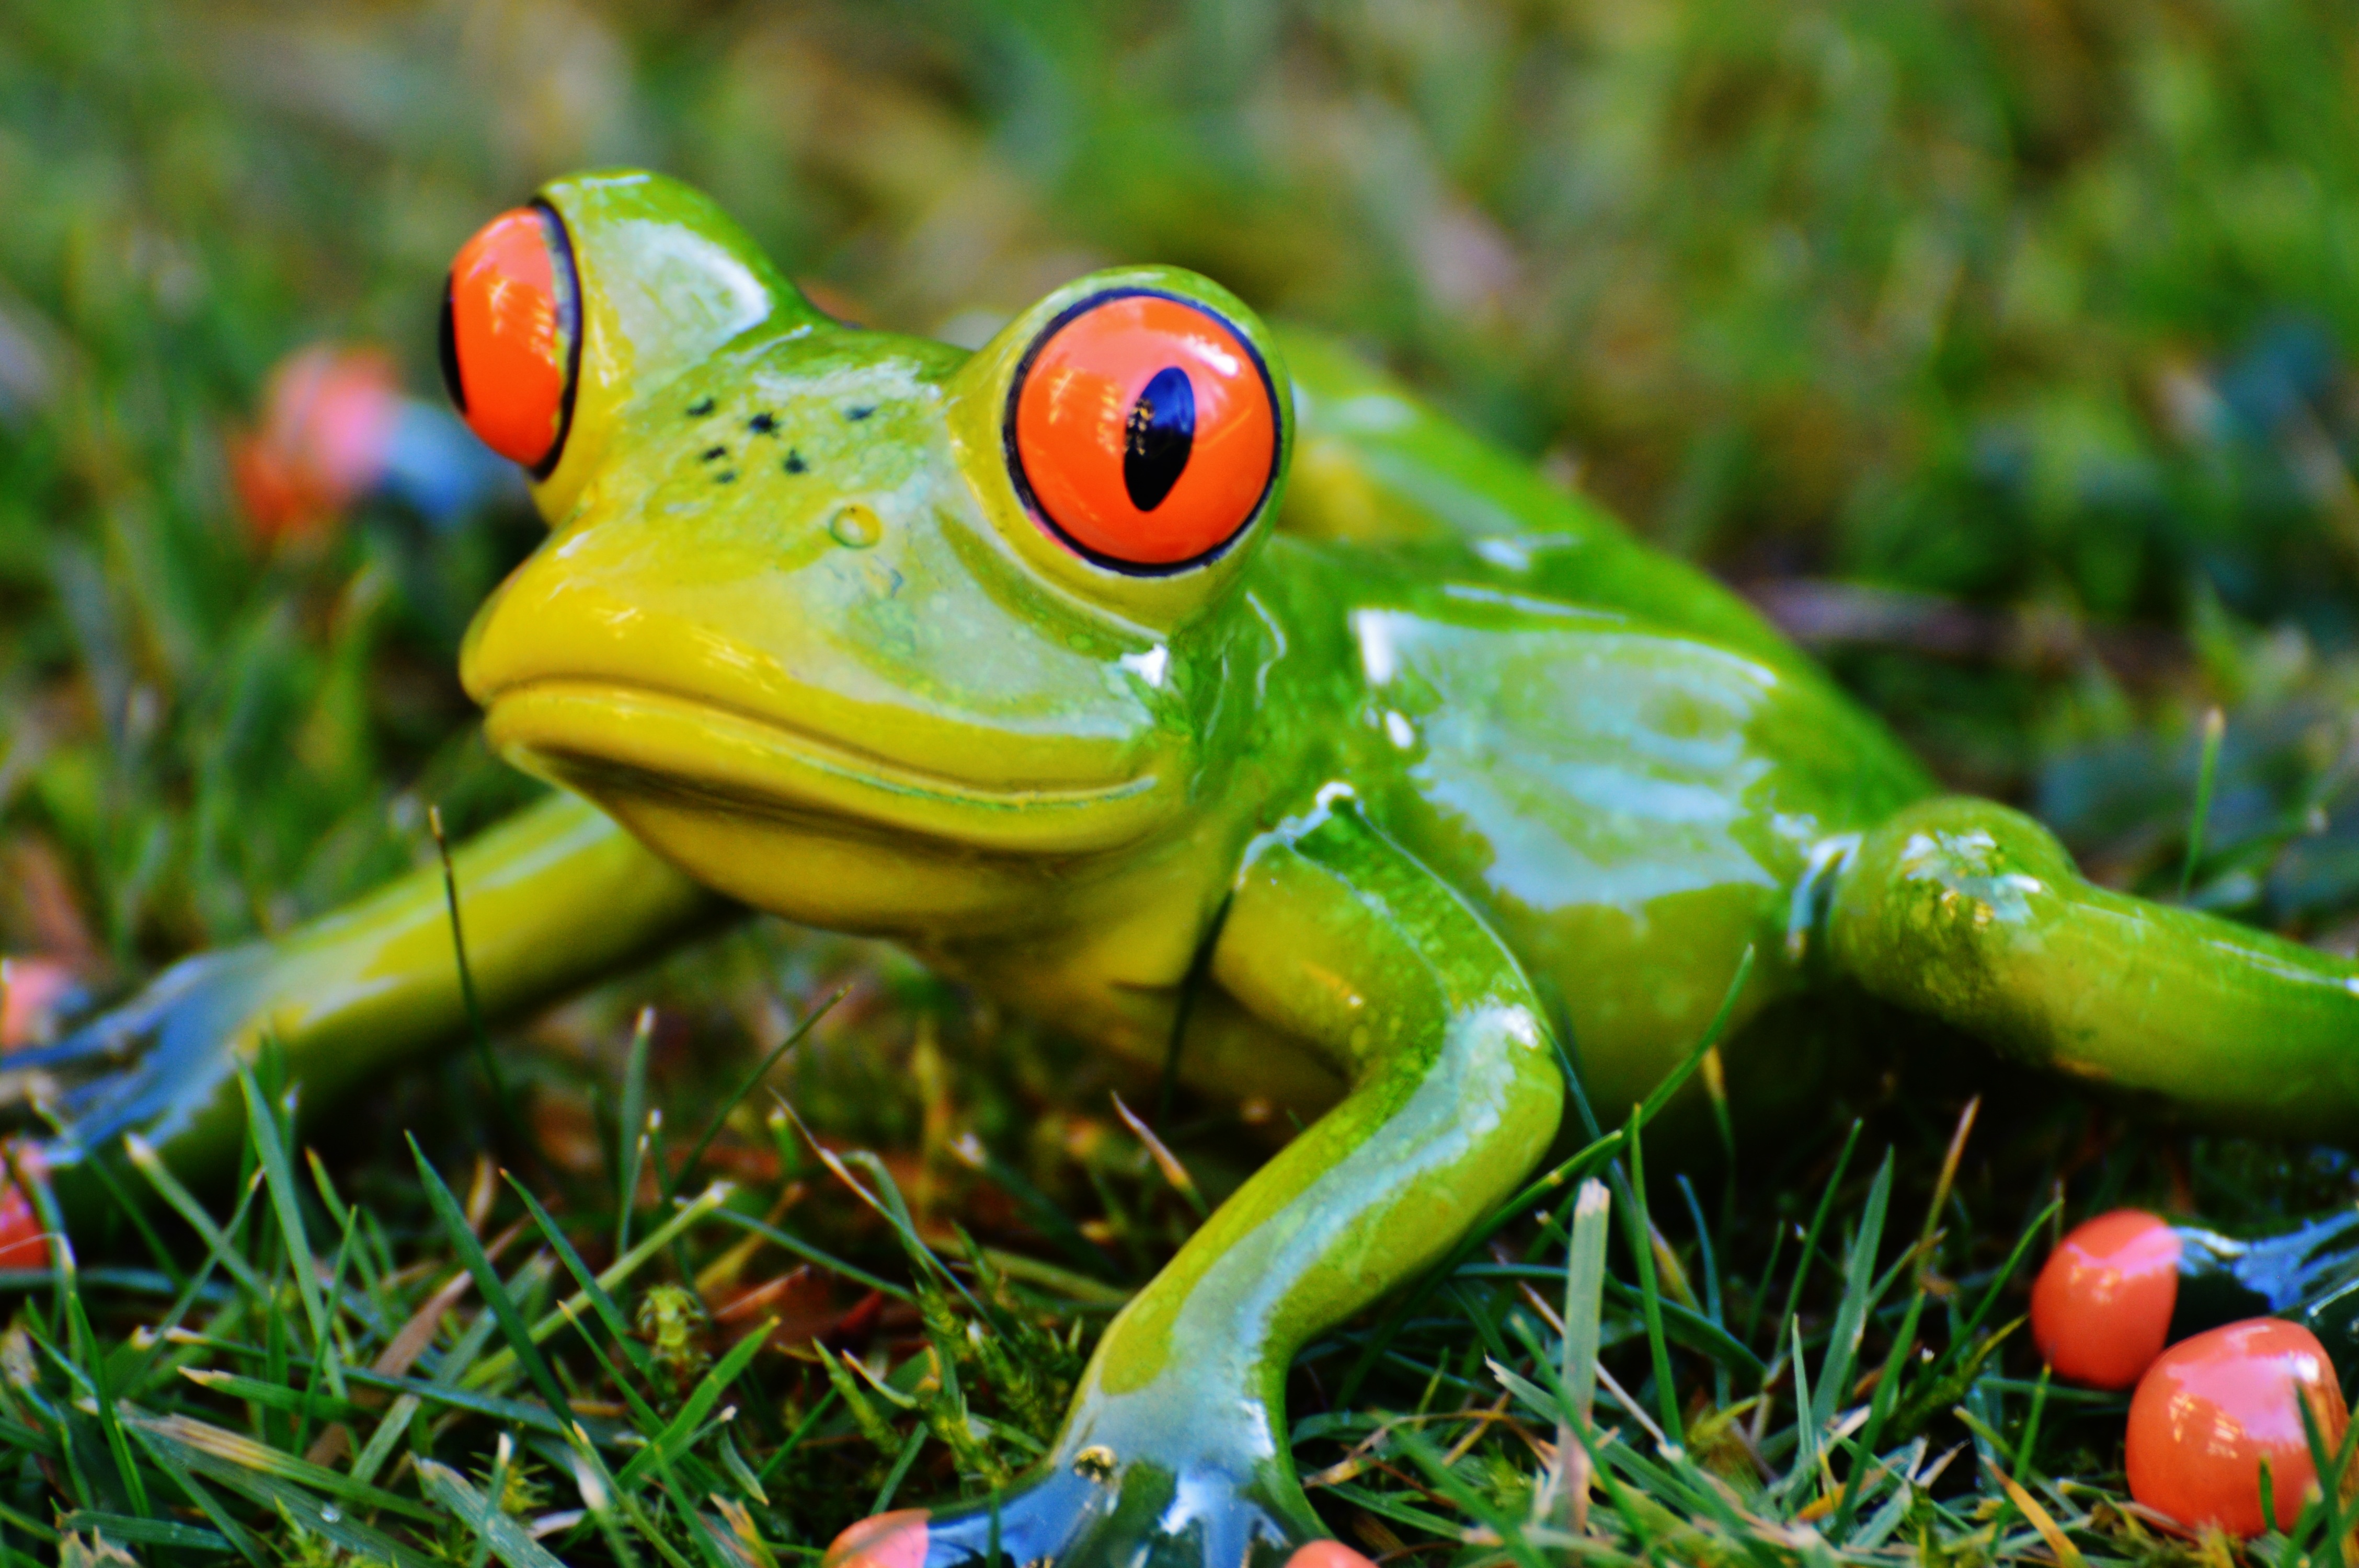
meadow, sweet, animal, cute, wildlife, green, frog, amphibian, fauna, tree frog, figure, vertebrate, funny, macro photography, bullfrog, ranidae